BEEP

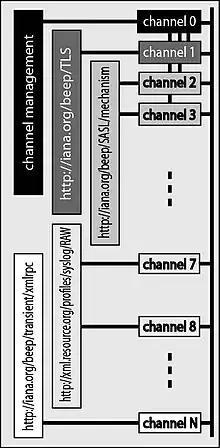
BEEP channels can access multiple profiles within a single session.

The Blocks Extensible Exchange Protocol (BEEP) is a framework for creating network application protocols. BEEP includes building blocks like framing, pipelining, multiplexing, reporting and authentication for connection and message-oriented peer-to-peer (P2P) protocols with support of asynchronous full-duplex communication.